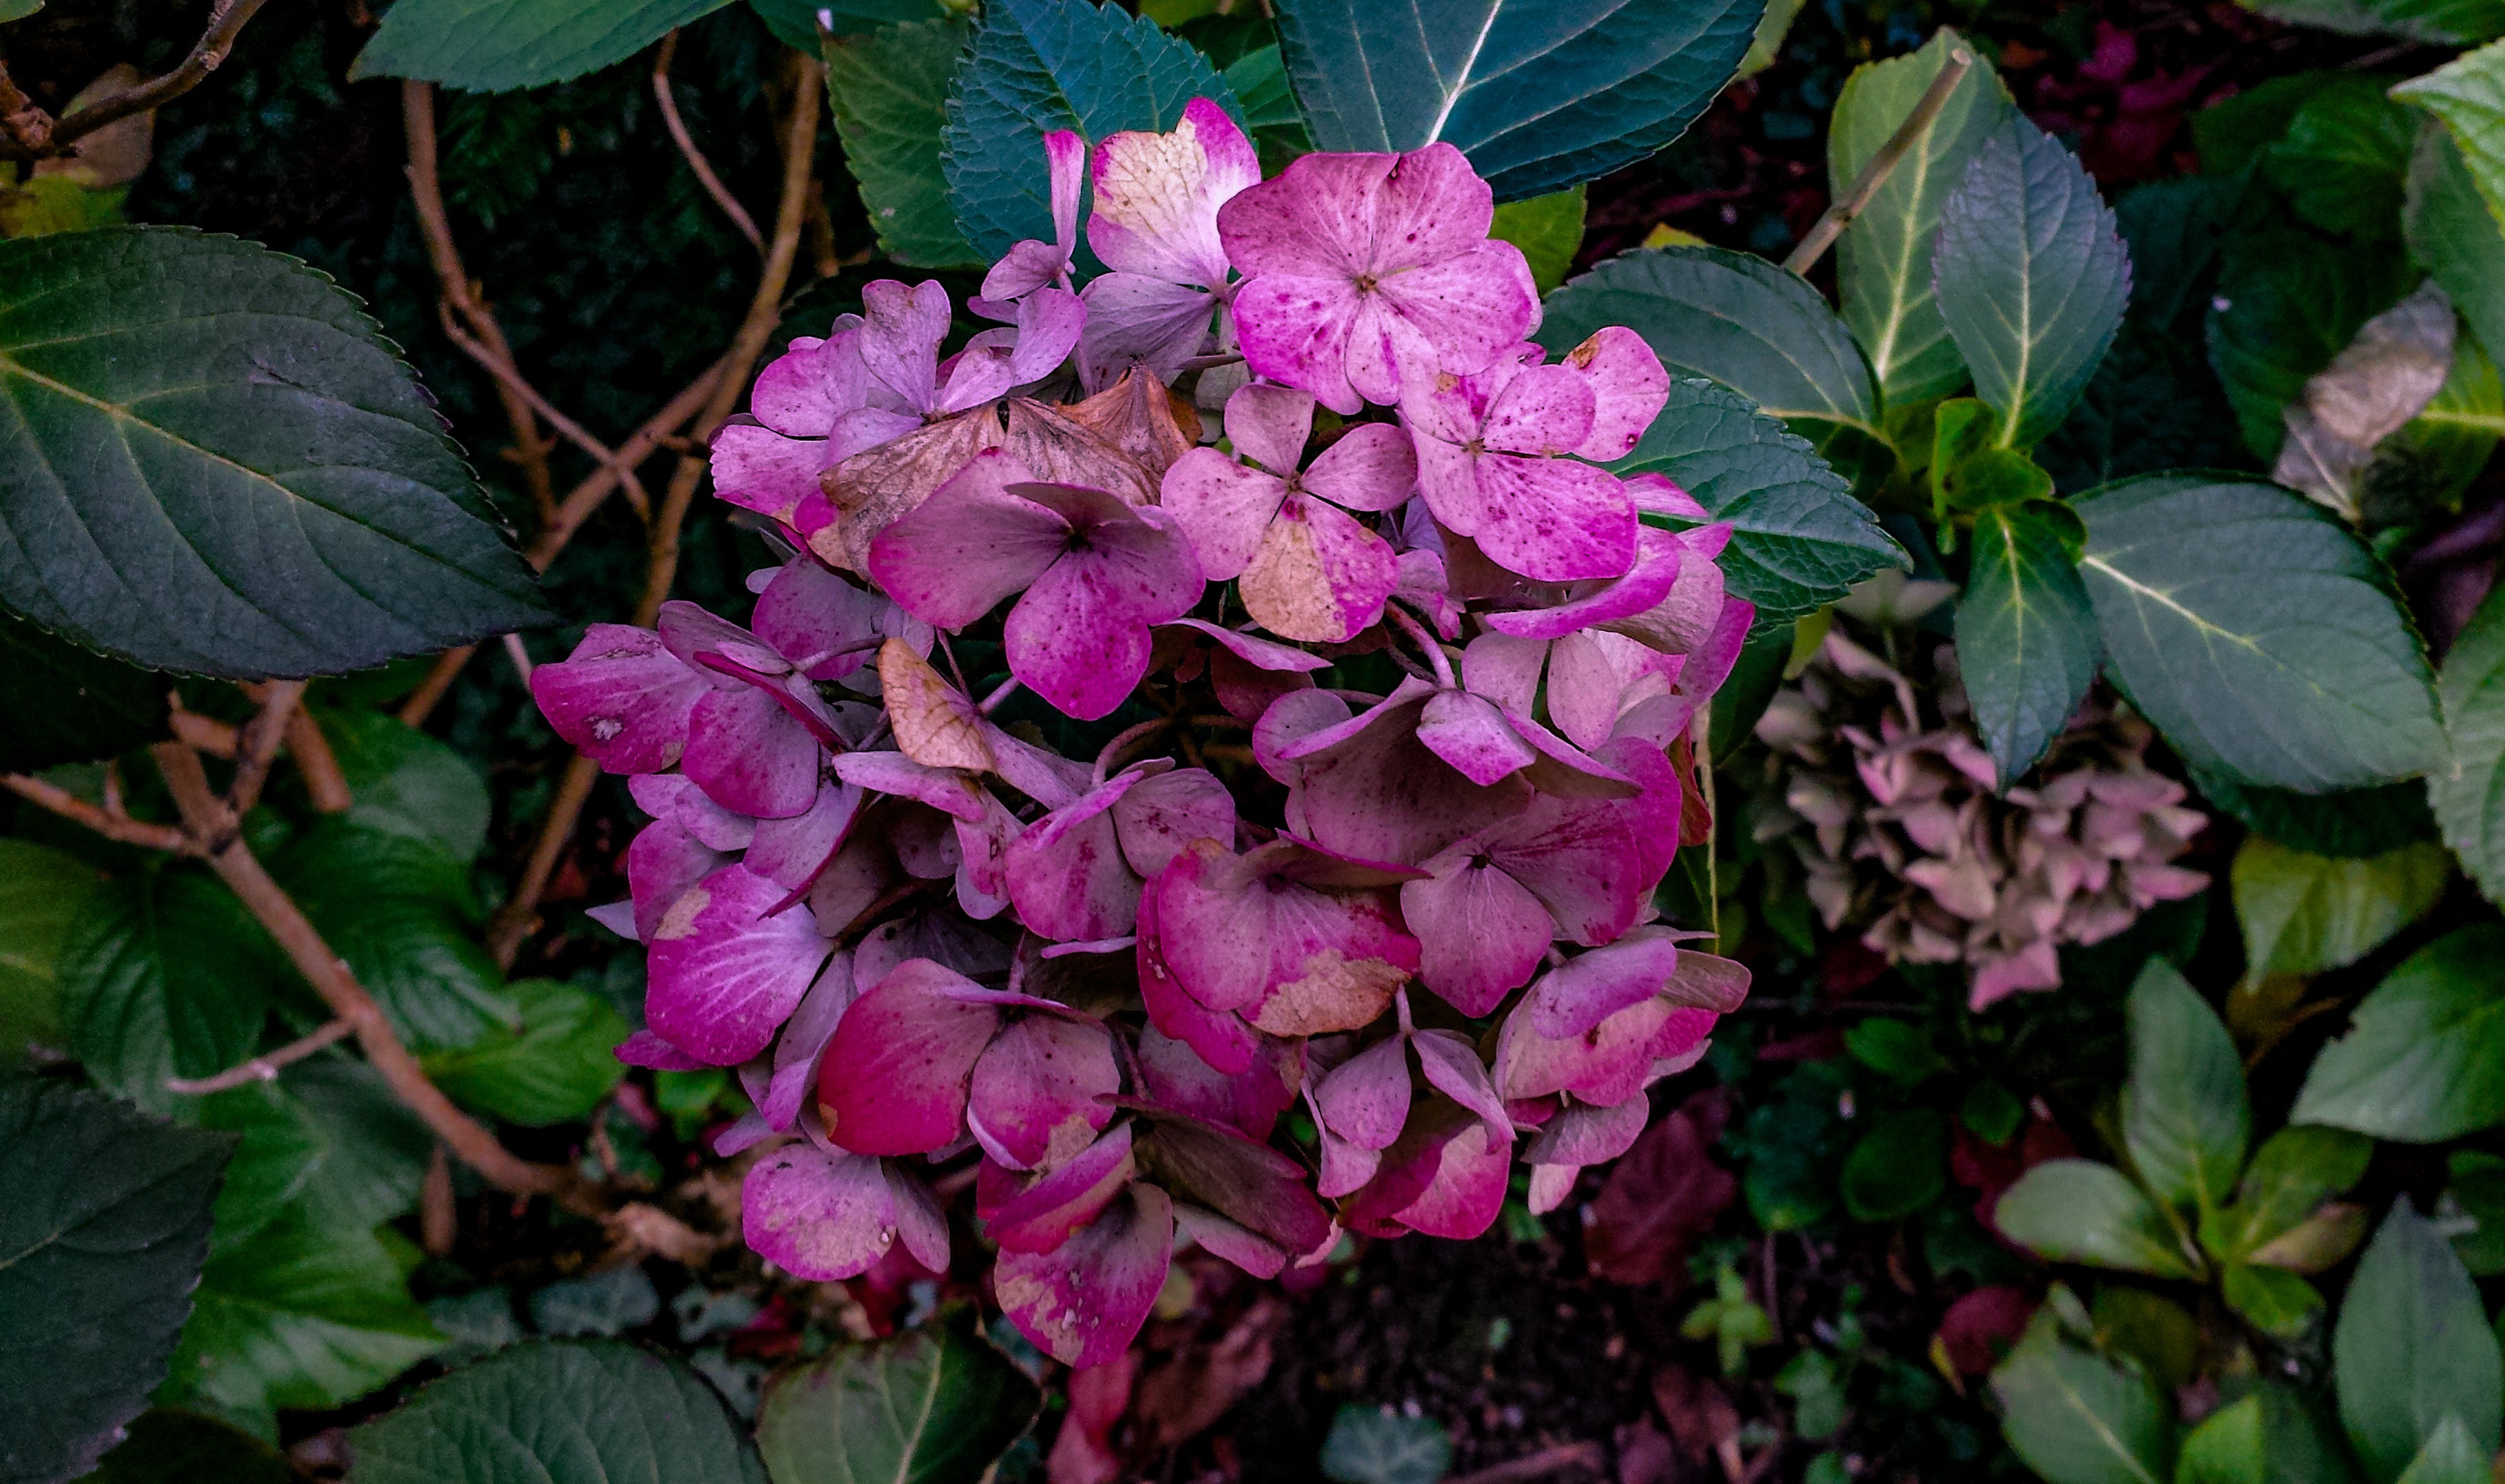
blossom, plant, leaf, flower, petal, bloom, summer, red, botany, close, flora, hydrangea, shrub, filigree, flowering plant, hydrangeaceae, cornales, woody plant, land plant